Anna Bloch

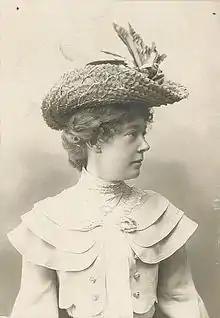
Anna Bloch in 1904

Anna Kirstine Bloch (née Lindemann; 2 February 1868, in Horsens – 25 November 1953, in Copenhagen) was a Danish actress.